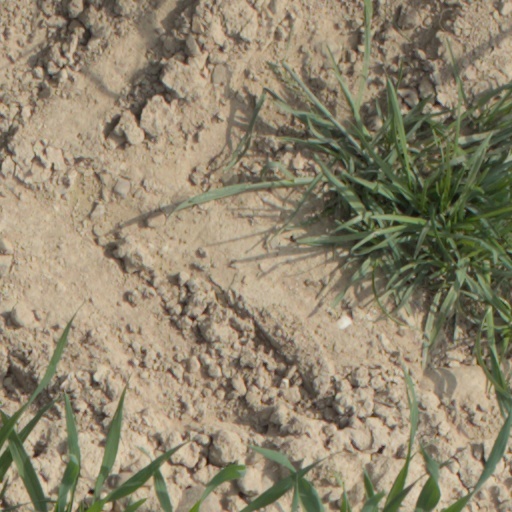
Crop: wheat